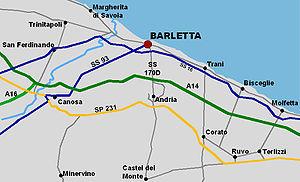
Barletta [bar’letta] est une ville italienne d'environ 94.340 habitants, un des trois chefs-lieux de la province de Barletta-Andria-Trani, dans la région des Pouilles.